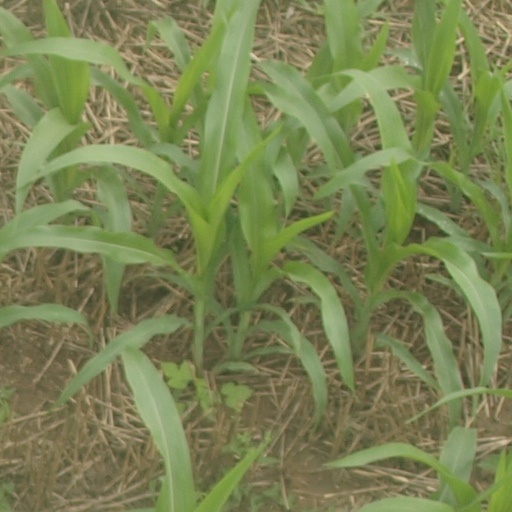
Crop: maize; corn